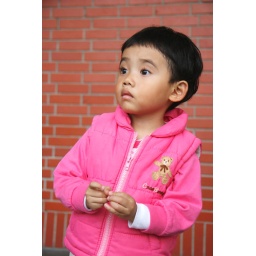
girl in pink